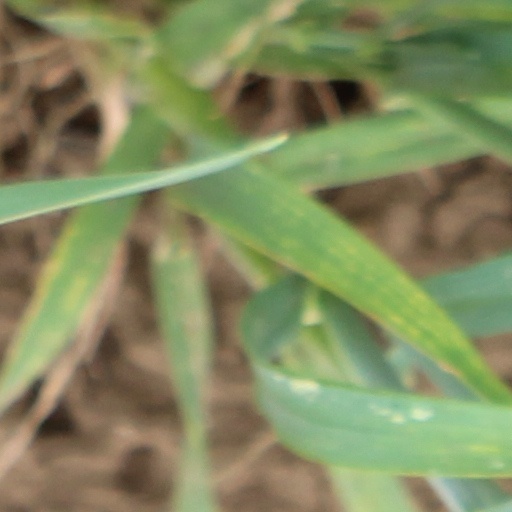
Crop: wheat